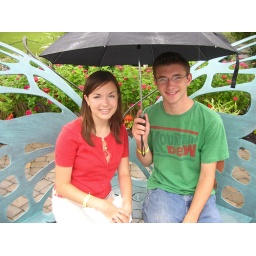
Aubrey and Roger by the butterfly house at Stan Huywett, Akron, OH.